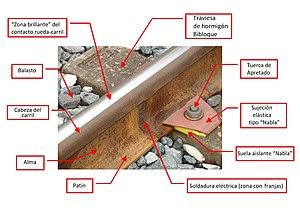
Parties d'une voie de chemin de fer Español: Elementos de una sujeción Nabla